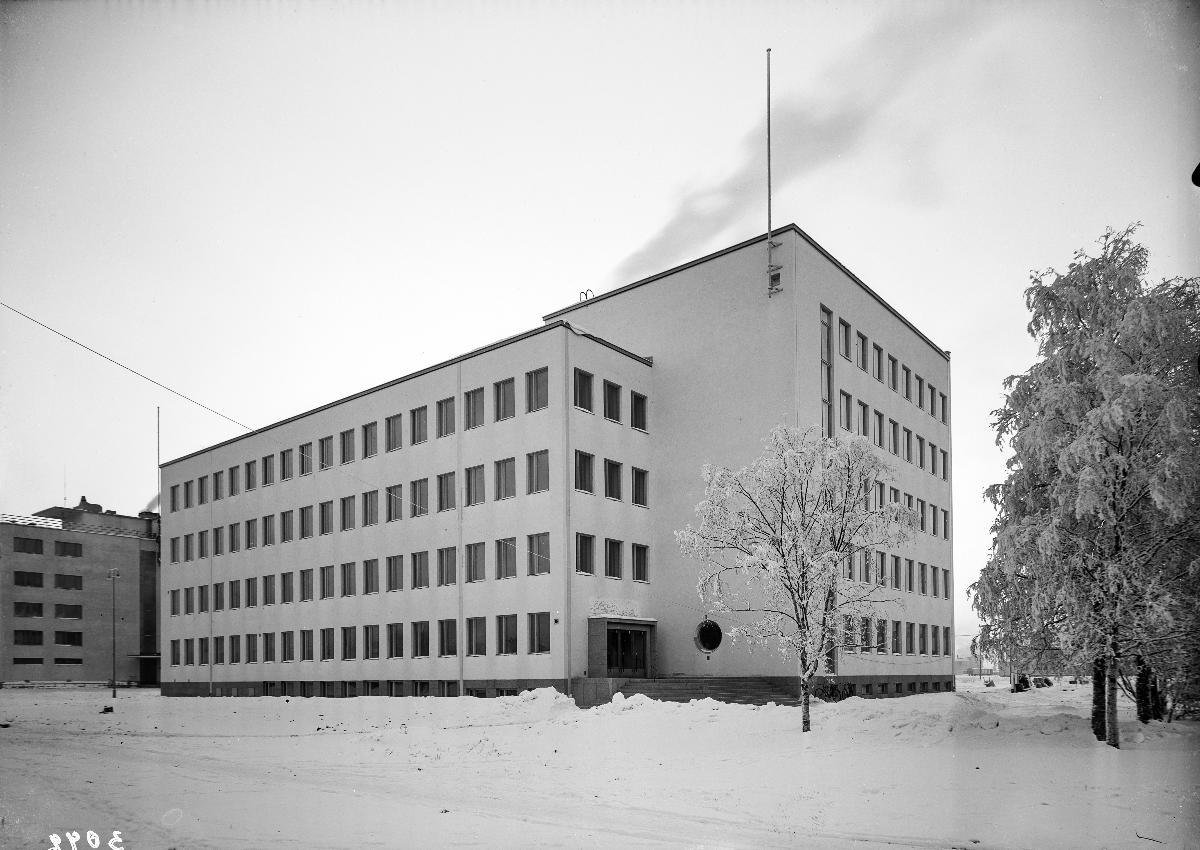
Oulun teollisuuskoulu
Oulu industrial school
sisällön kuvaus: Oulun teollisuuskoulun vasta valmistunut rakennus 20.12.1940. content description: Newly built Oulu industrial school in Finland on December 20, 1940.
Vuosi: 1940
Paikka: Suomi, Pohjois-Pohjanmaa, Oulu
Aiheet: yleiskuva; ulkokuva; kaupunkikuvat; koulurakennukset; teknilliset oppilaitokset; Oulun vanha teku; school buildings; technical institutes; skolbyggnader; tekniska läroinrättningar